Foreign relations of the Soviet Union

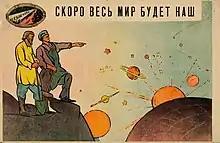
Soon all the World will be ours, 1920

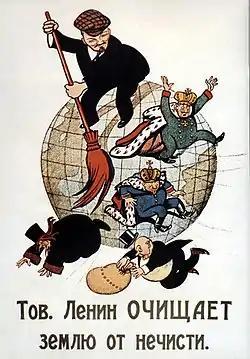
Lenin wipes out kings, priests, and capitalists off the globe.

The Bolsheviks seized power in Russia in the October Revolution of November 1917 but they could not stop the Imperial German Army from advancing rapidly deep into Russia in Operation Faustschlag. The Bolsheviks saw Russia as only the first step—they planned to incite revolutions against capitalism in every western country. The immediate threat was an unstoppable German attack. The Germans wanted to knock Russia out of the war so they could move their forces to the Western Front in spring 1918 before the American Expeditionary Force soldiers fully deployed. In early March 1918, after bitter internal debate, Russia agreed to harsh German peace terms at the Treaty of Brest-Litovsk. Moscow lost control of the Baltic States, Poland, Ukraine, and other areas that before the war produced much of Russia's food supply, industrial base, coal, and communication links with Western Europe." Russia's allies Britain and France felt betrayed: "The treaty was the ultimate betrayal of the Allied cause and sowed the seeds for the Cold War. With Brest-Litovsk the spectre of German domination in Eastern Europe threatened to become reality, and the Allies now began to think seriously about military intervention [in Russia]."